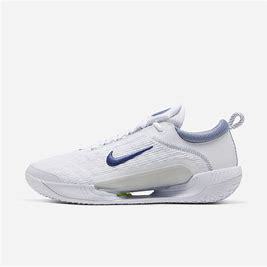
Brand: Nike
Model: Court Zoom NXT